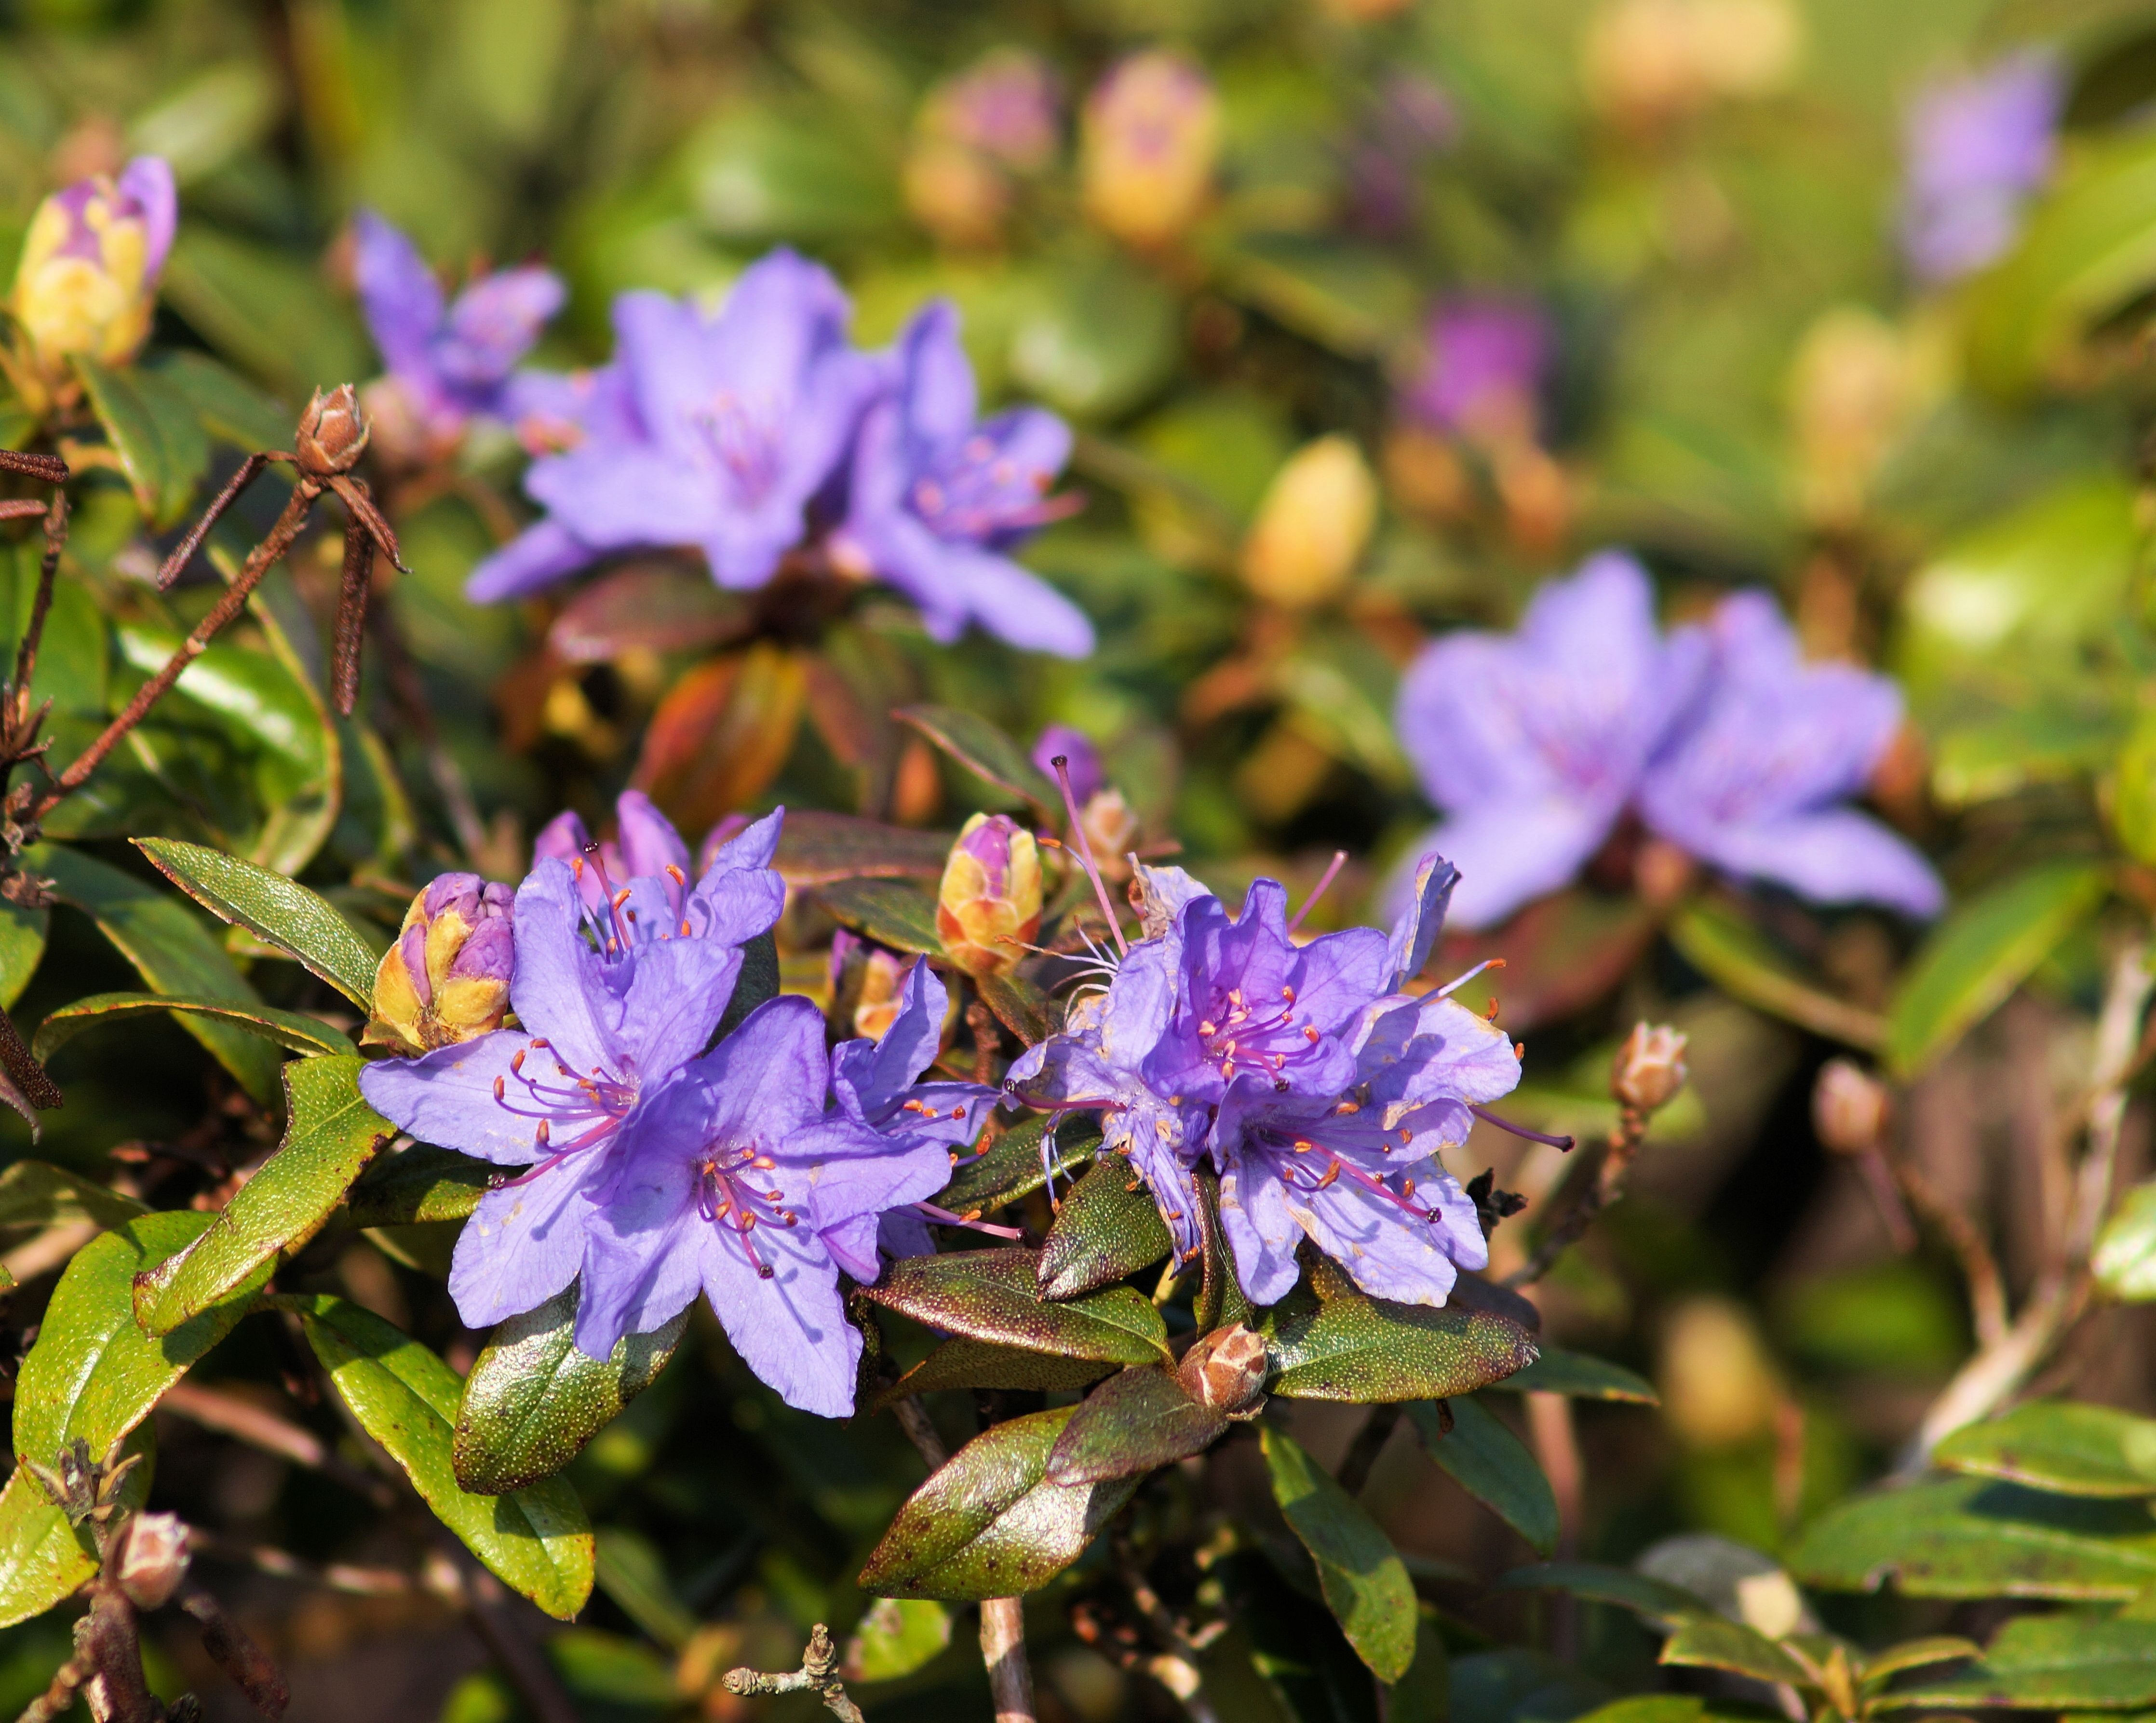
nature, blossom, plant, flower, spring, botany, close, flora, wildflower, flowers, shrub, rhododendron, macro photography, flowering plant, heather green, woody plant, land plant